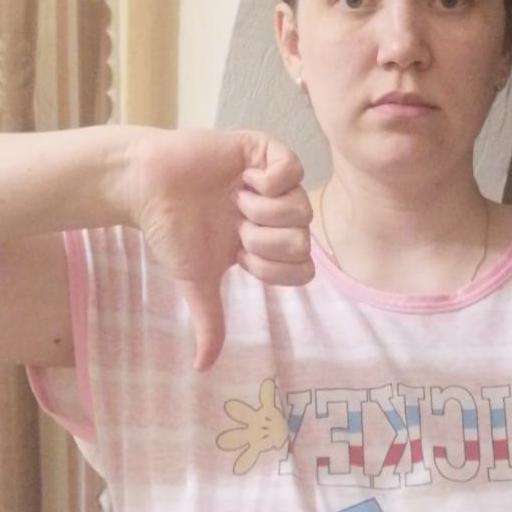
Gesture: dislike